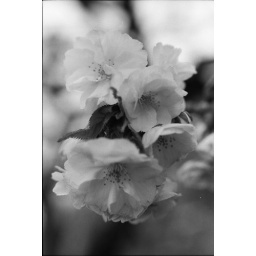
sakura in black and white